Municipal police (Germany)

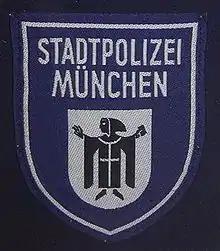
Historic patch of the former Munich City Police

Stadtpolizei were municipal police forces of some cities in Germany. The term "Stadtpolizei" is still used in some German states to denote local order enforcement offices of municipal authorities with limited police powers.